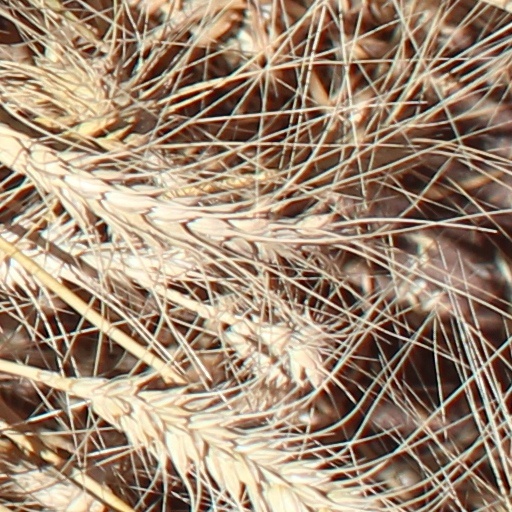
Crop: wheat